Isla Vista, California

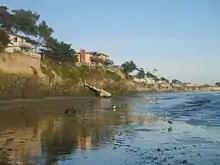
Looking eastward from the end of the 6700 block of Del Playa Drive

Traditionally, Isla Vista is the area boxed in by El Colegio Road to the north, Ocean Road to the east, the beach to the south, and Camino Majorca to the west. The 2000 census showed 13,465 residents in this area of about . The 2010 census showed population growth in this area of 10.2%,